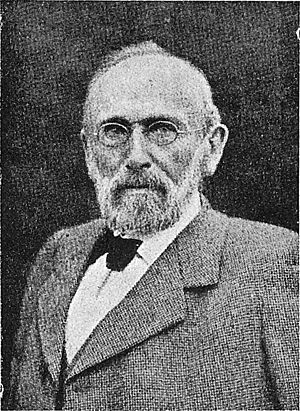
Gustav Adolph Hagemann
Gustav Adolph Hagemann var en dansk fabrikant, kemiker, legatstifter og kommunalpolitiker. Han var desuden direktør for Polyteknisk Læreanstalt og grundlagde G.A. Hagemanns Kollegium. Han er gengivet på P.S. Krøyers maleri Industriens Mænd, som han selv bestilte hos kunstneren.